Wald, Bern

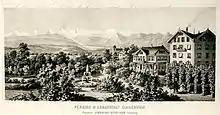
Hotel und Pension de Beau Séjour, Zimmerwald, dated 1865

The oldest trace of a settlement in the area are several neolithic artifacts found at Äppenacker. Roman era artifacts and a lime kiln have been discovered scattered around the municipal area. The village and surrounding lands were owned by several Bernese families as well as Interlaken Monastery, Köniz and Münchenbuchsee Commanderys and the Obere Spital in Bern. In 1528 Bern adopted the new faith of the Protestant Reformation, secularized the monasteries and acquired their estates, including Zimmerwald. The village was combined to form the court of Obermuhlern and Zimmerwald in the Seftigen District. Until 1697 it was part of the large parish of Belp, then it formed an independent parish with the parish church in Zimmerwald.